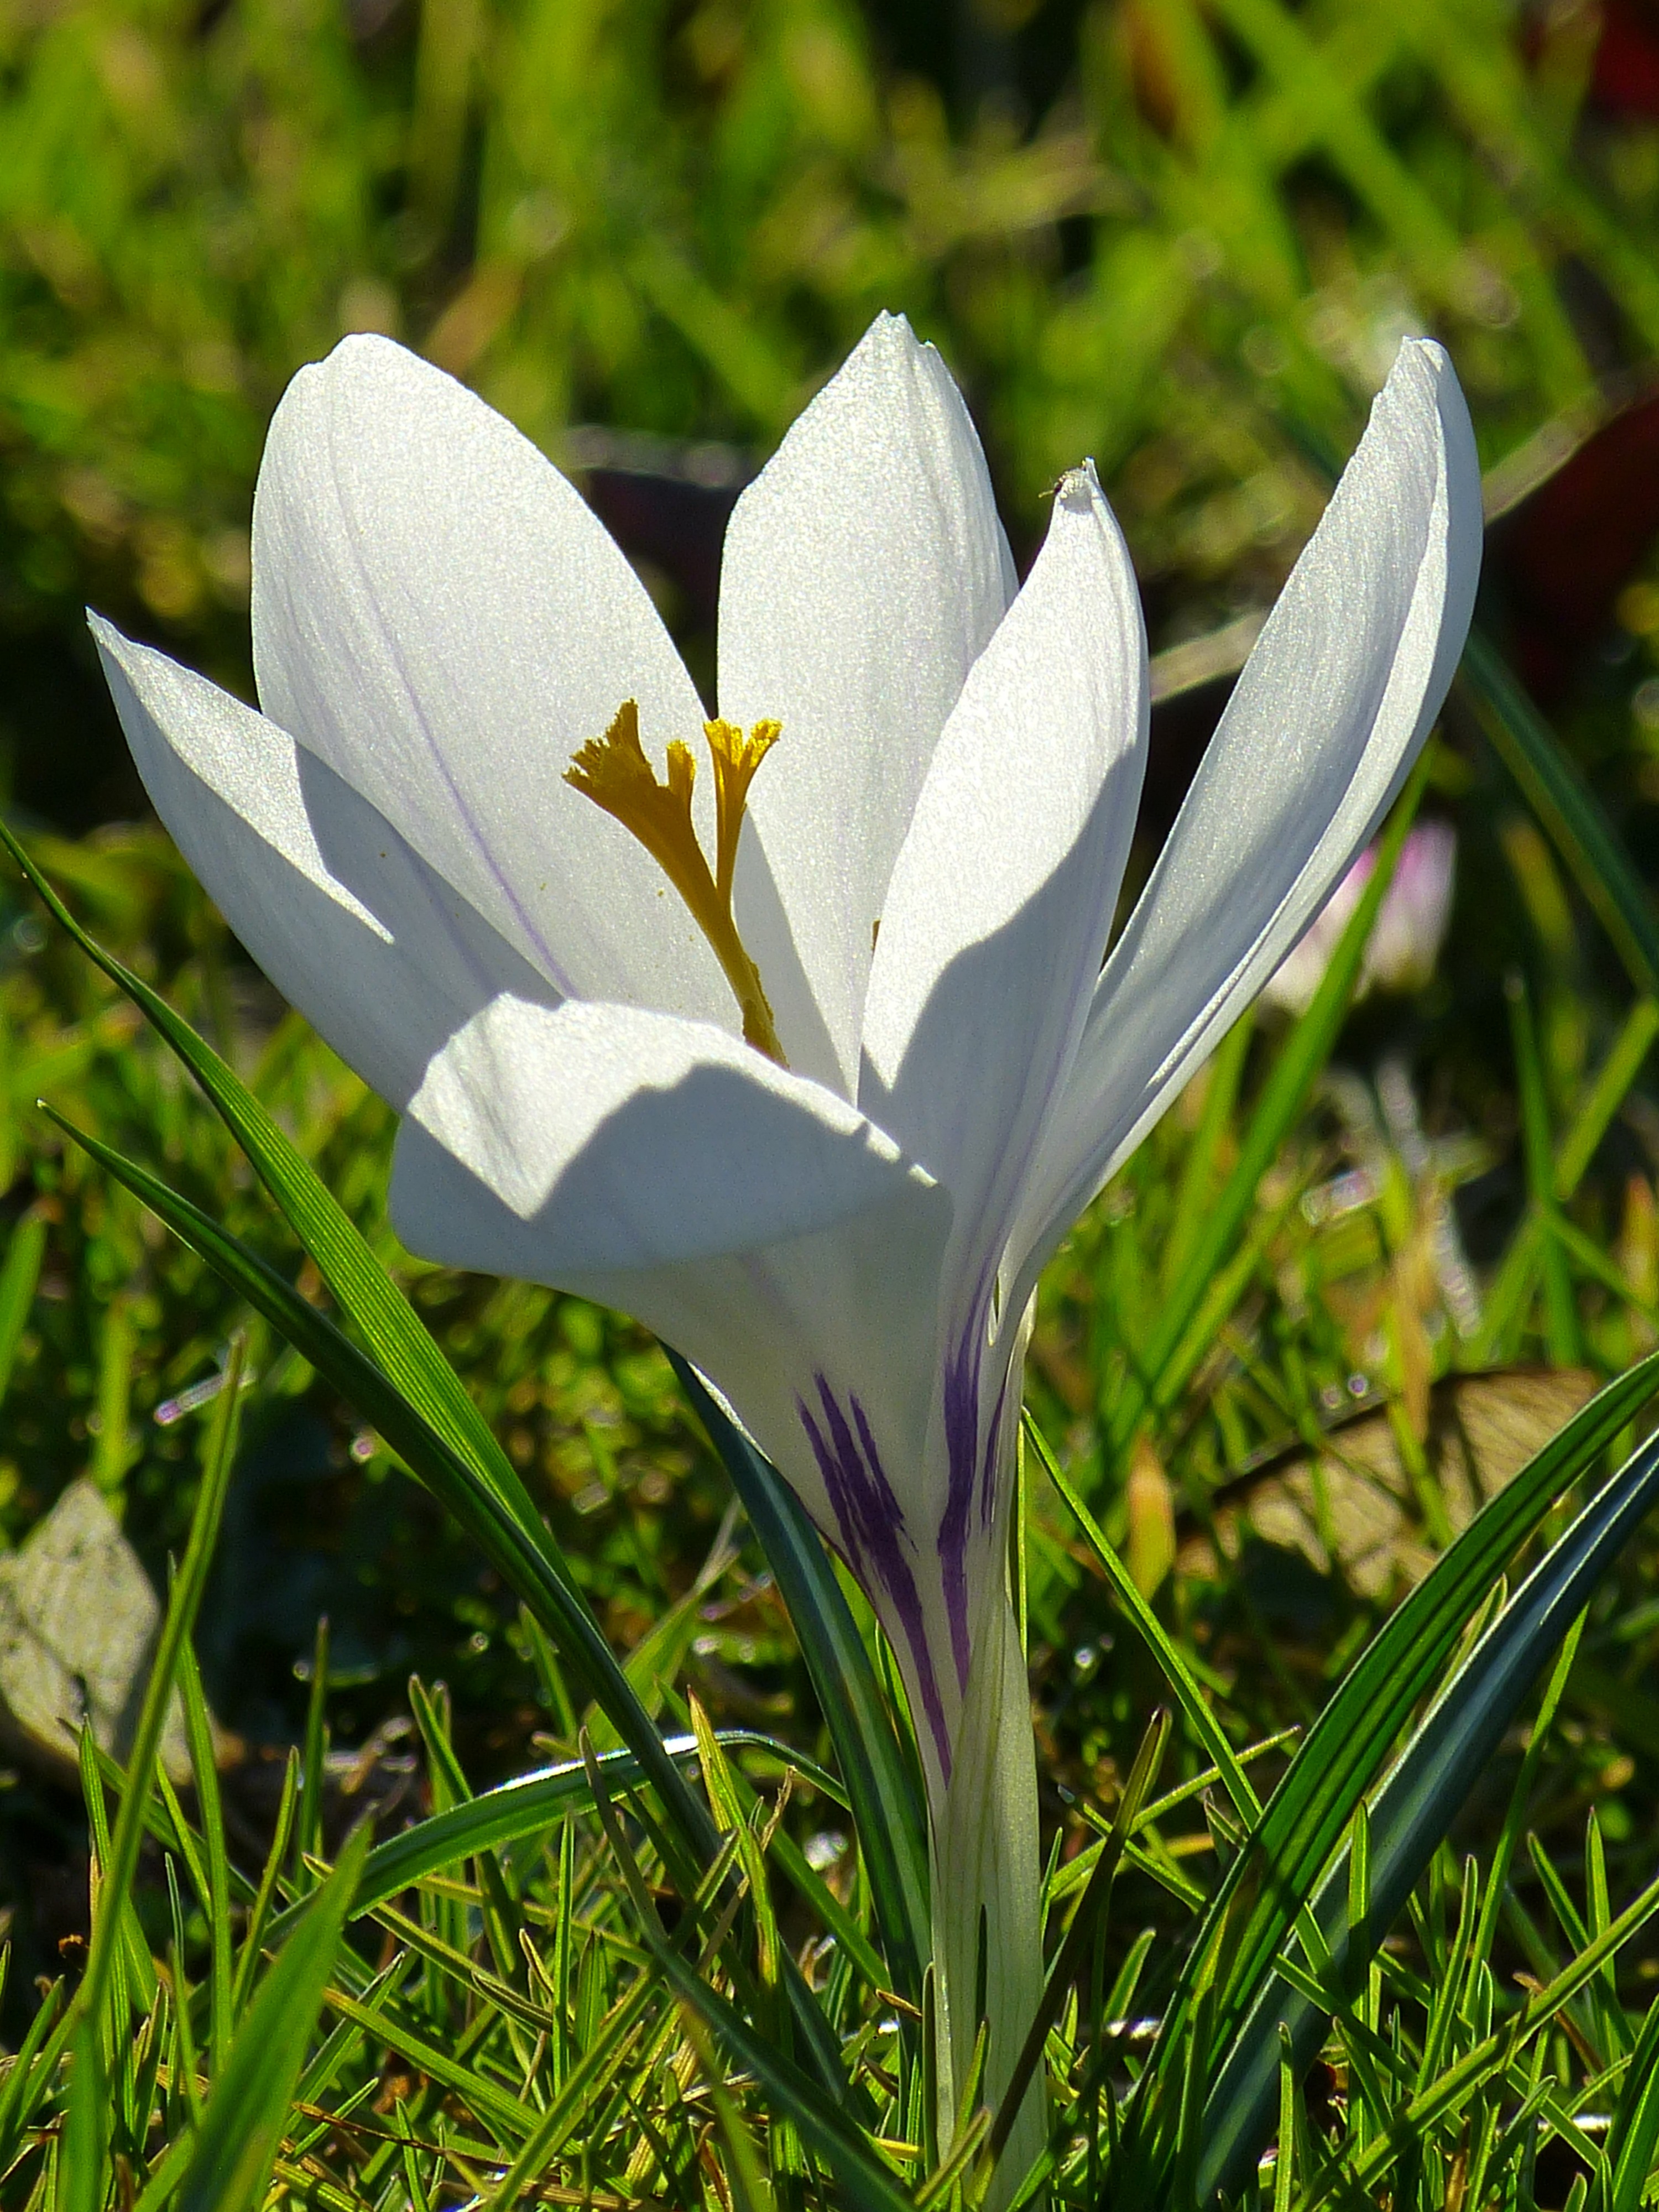
blossom, plant, white, flower, bloom, spring, botany, flora, wildflower, crocus, spring flower, macro photography, flowering plant, land plant, iris family, fawn lily